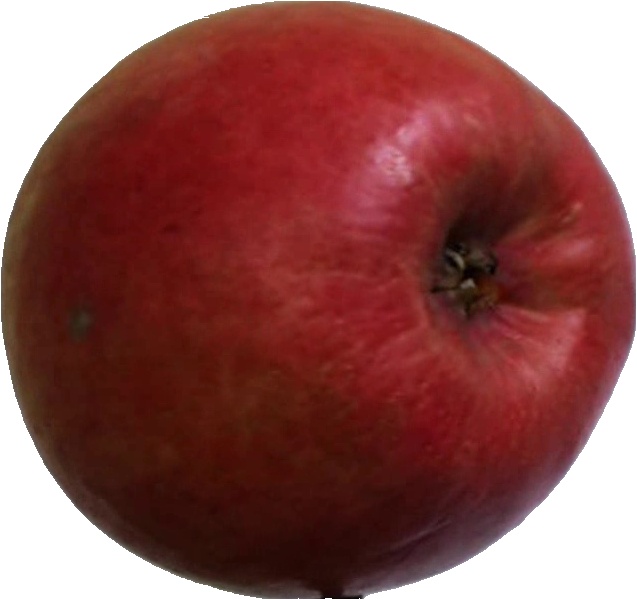
Label: apple_crimson_snow_1